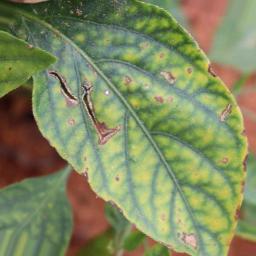
Label: nutritional